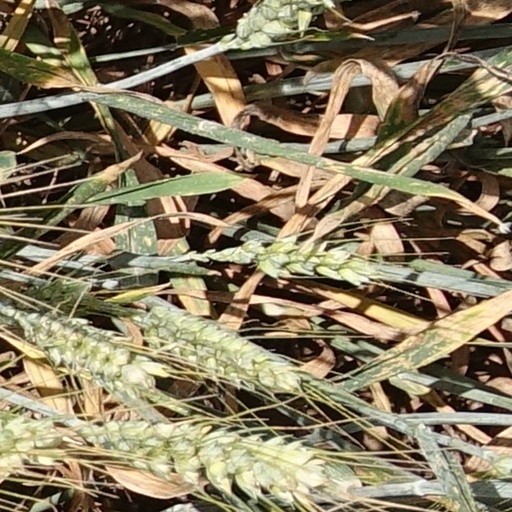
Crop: wheat